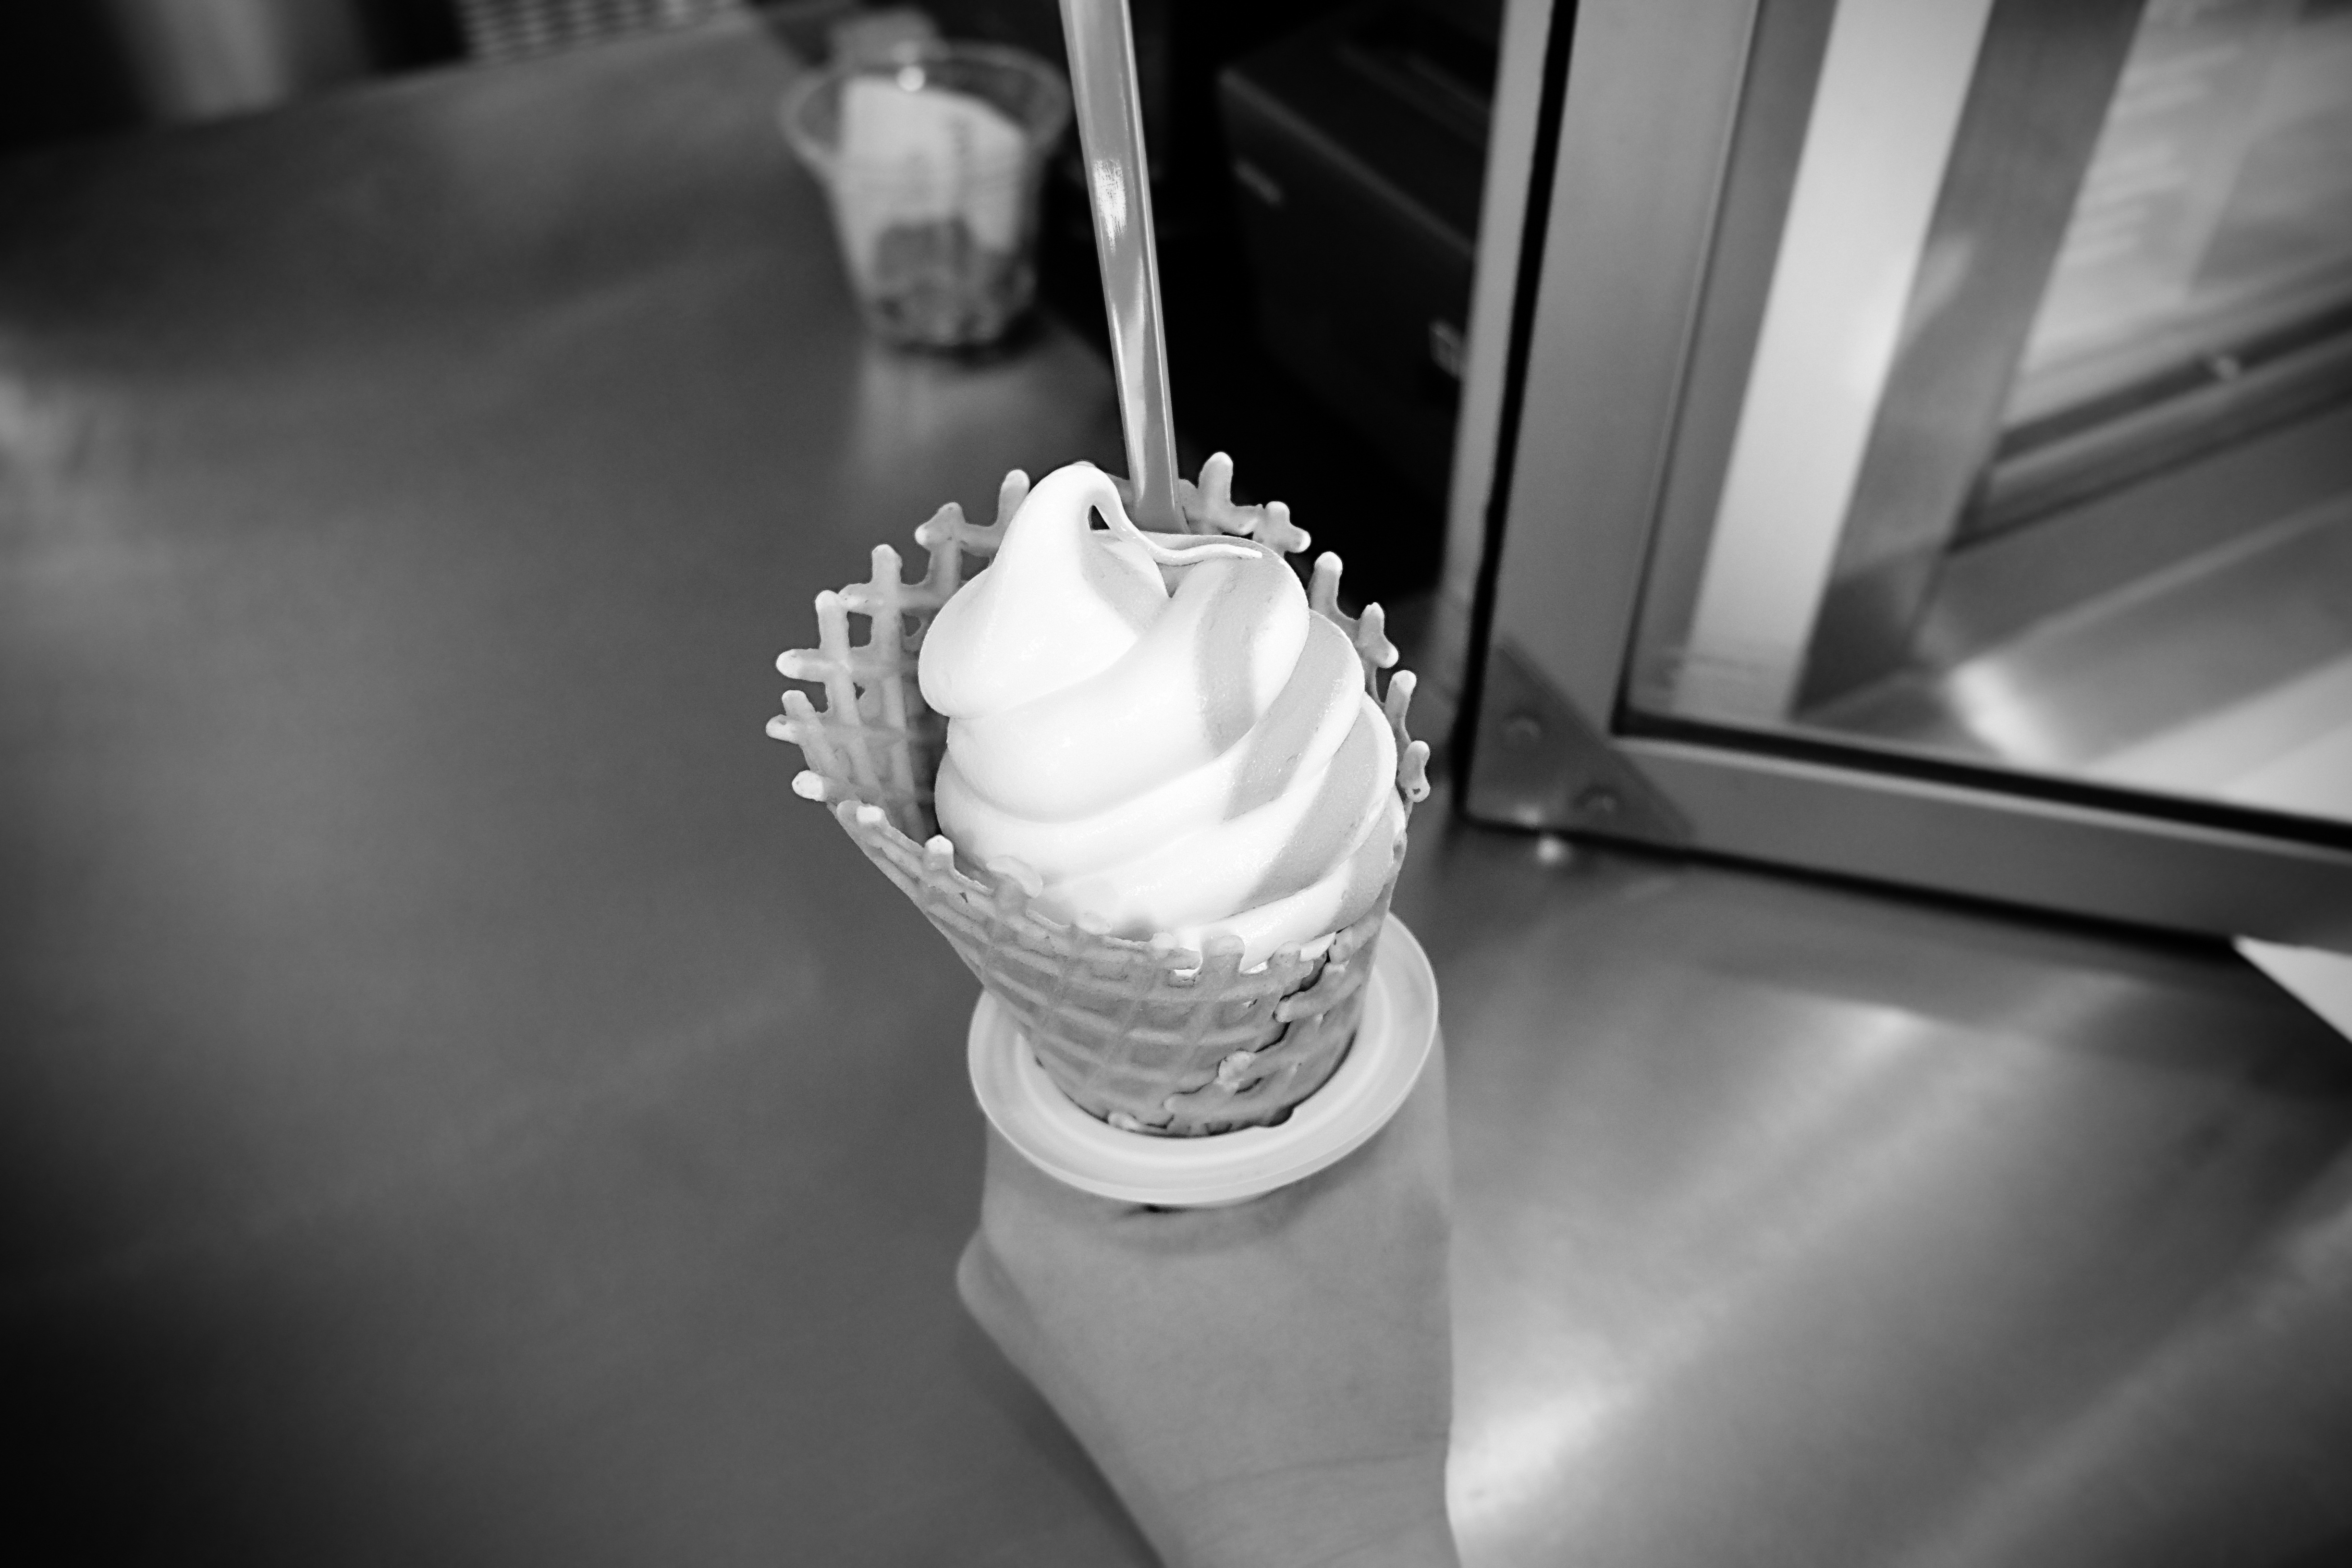
hand, cold, black and white, white, photography, wheel, sweet, summer, food, cone, frozen, black, monochrome, ice cream, dessert, wedding, waffle, cream, spoon, close up, cool, tasty, photograph, refreshment, soft, vanilla, refreshing, flavor, monochrome photography